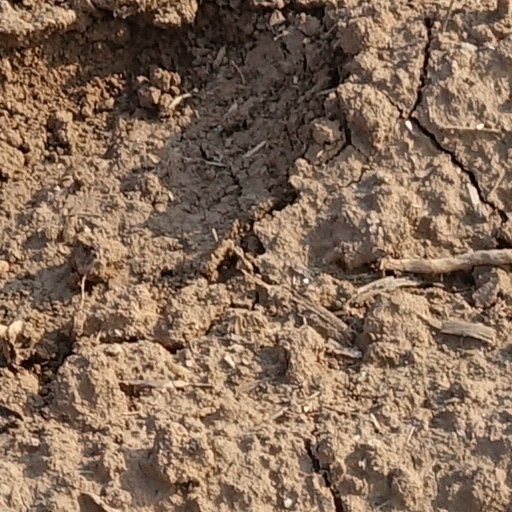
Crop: wheat